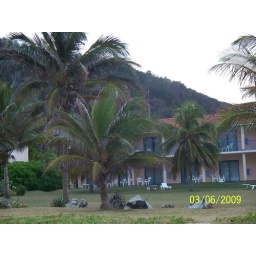
Looking to our room from the beach - the deck with the turned over chair